Slave market

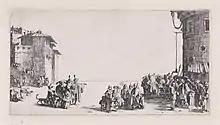
Slave market, early 17th century by Jacques Callot

A slave market is a place where slaves are bought and sold. These markets are a key phenomenon in the history of slavery.